Bust portrait of Actor Kataoka Ichizō I

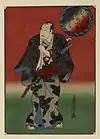
print credited to Sadamasu II in Walters Art Museum

Even less is known about Sadamasu II [二代貞升] than about his predecessor. His active period was very brief, spanning only c. 1849-1850. According to Doesburg, "Sadamasu II created only a few prints and from these it is obvious that he was not highly gifted." He is identified as a pupil of Kunimasu in the inscription on an undated "chūban" print.